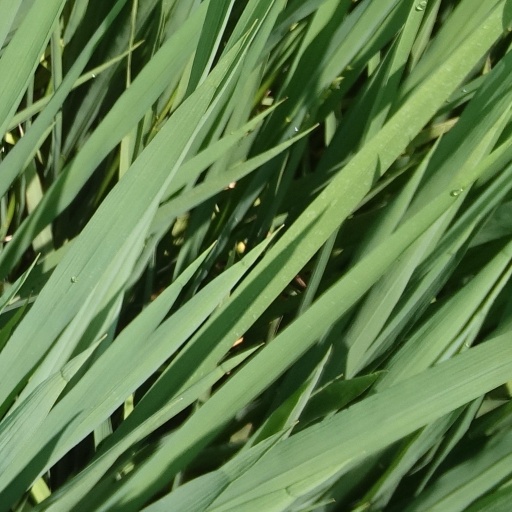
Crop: rice